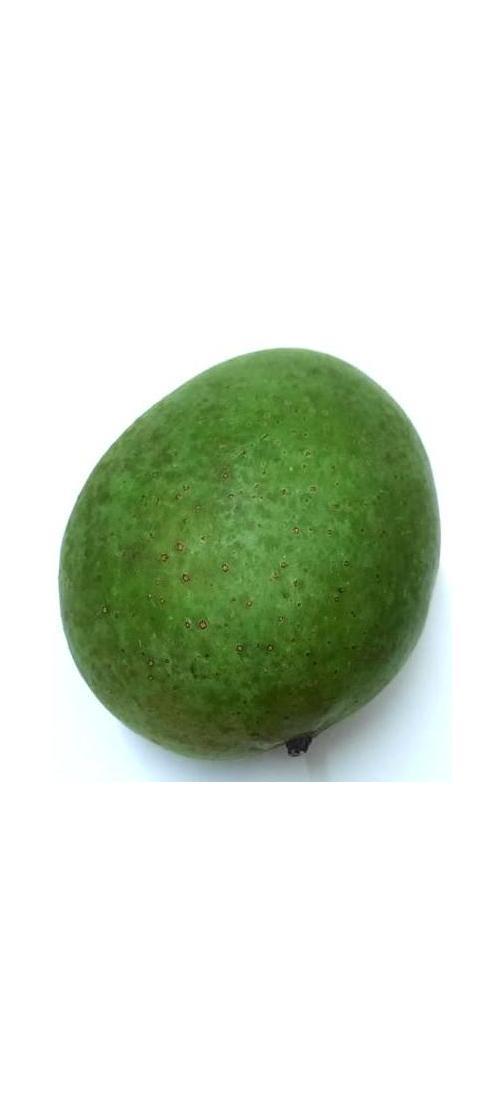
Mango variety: Ashshina Zhinuk